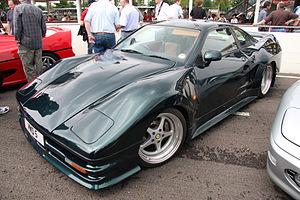
La Lister Storm est une voiture de course homologuée pour la route, construite par Lister au royaume-Uni à partir de 1993. La Storm utilisait le plus gros V12 monté sur une voiture de route depuis la seconde Guerre Mondiale. Celui-ci était basé sur le moteur V12 de la jaguar XJR de compétition un 6 996 cm³. En raison du prix de la voiture, seulement quatre exemples furent produits avant l’arrêt de la production. Seulement trois Storm ont survécu aujourd'hui, bien que la société Lister continue à entretenir des modèles de compétition.
Lister est un petit constructeur de voitures de sport et de course britannique implanté à Cambridge, créé en 1954 par le pilote de course Brian Lister sous le nom de George Lister & sons. Il a été re-fondé en 1986 sous le nom Lister Cars. Ses modèles les plus célèbres sont la Lister-Jaguar, la Lister Storm et la Lister Storm LMP.